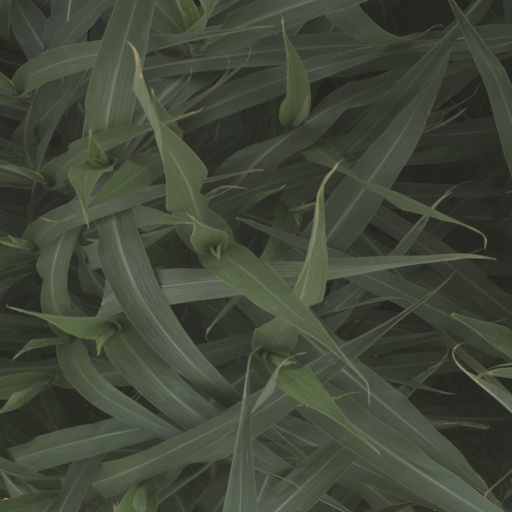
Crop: sorghum